Shot Heard 'Round the World (baseball)

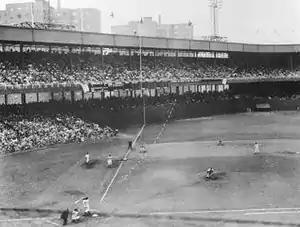
The Shot Heard 'Round the World: Dotted line represents the approximate track of Thomson's game-winning line drive home run

In baseball, the "Shot Heard 'Round the World" was a walk-off home run hit by New York Giants outfielder and third baseman Bobby Thomson off Brooklyn Dodgers pitcher Ralph Branca at the Polo Grounds in New York City on October 3, 1951, to win the National League (NL) pennant. Thomson's dramatic three-run homer came in the ninth inning of the decisive third game of a three-game playoff for the pennant in which the Giants trailed 4–1 entering the ninth and 4–2 with two runners on base at the time of Thomson's at-bat.